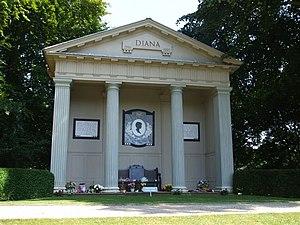
Diana Spencer, dite Lady Di, née le 1ᵉʳ juillet 1961 à Sandringham et morte le 31 août 1997 à Paris, est une aristocrate anglaise, membre de la famille royale britannique.